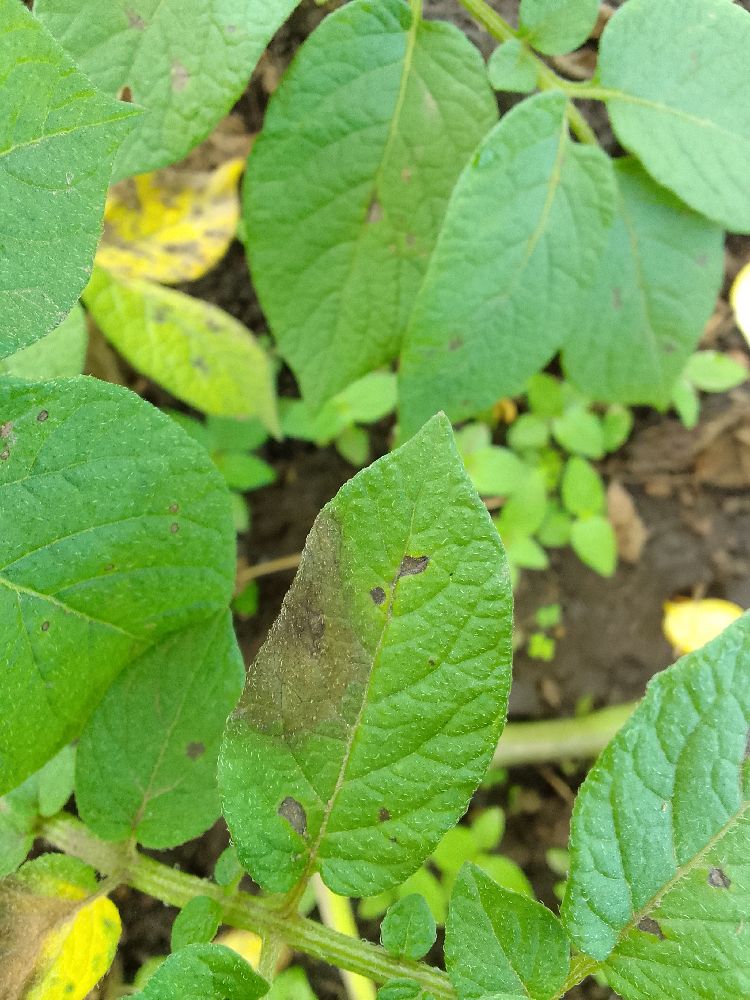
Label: Late blight